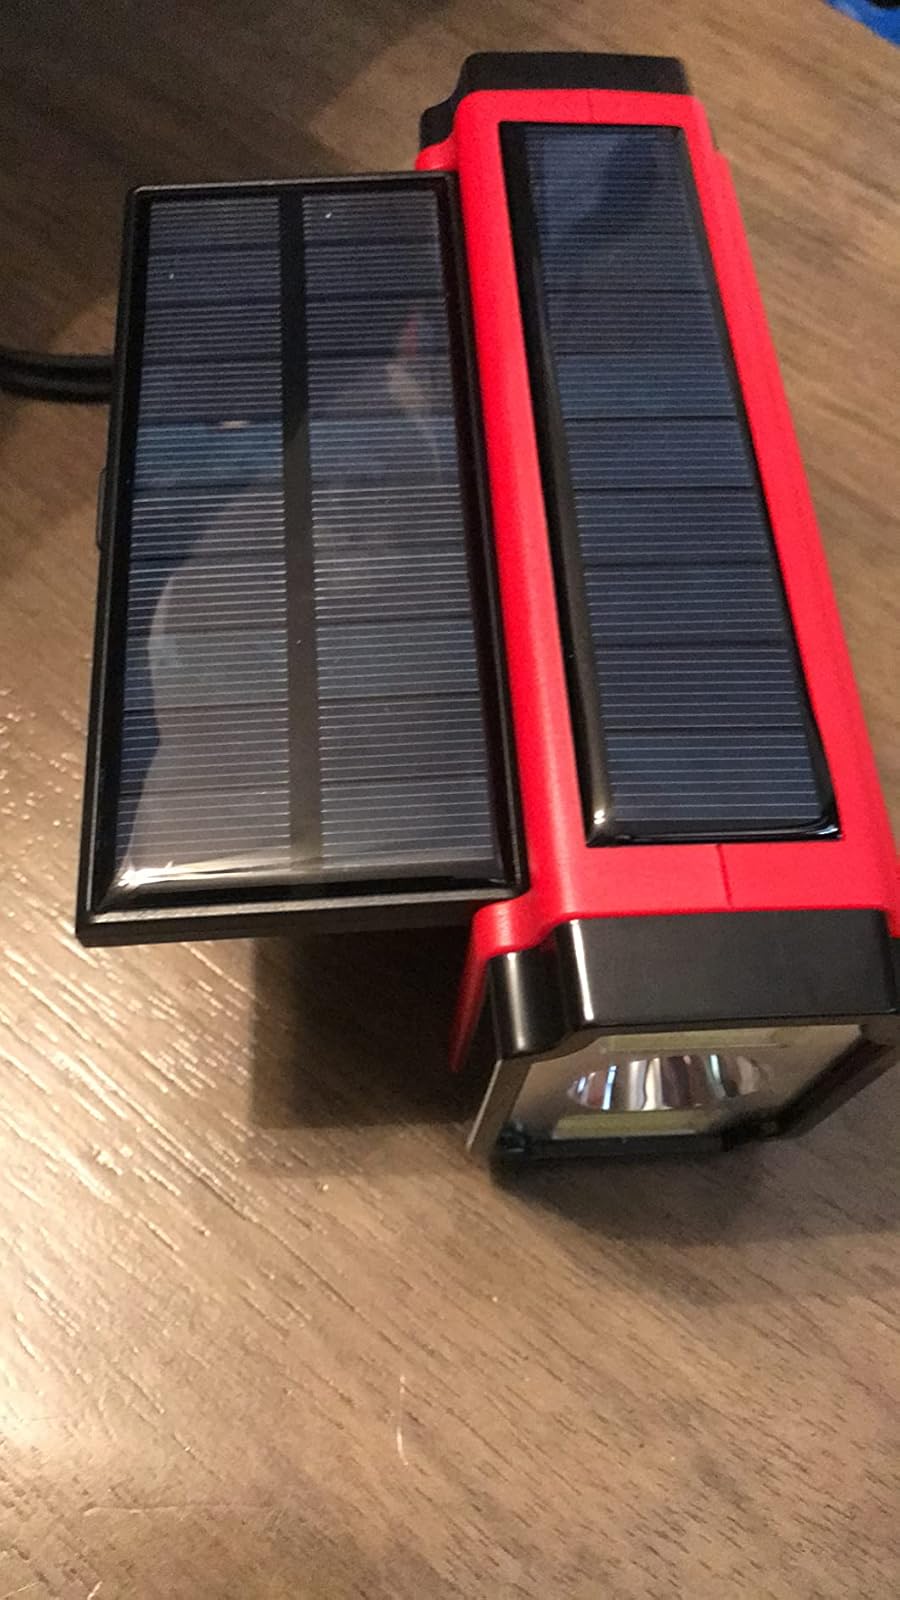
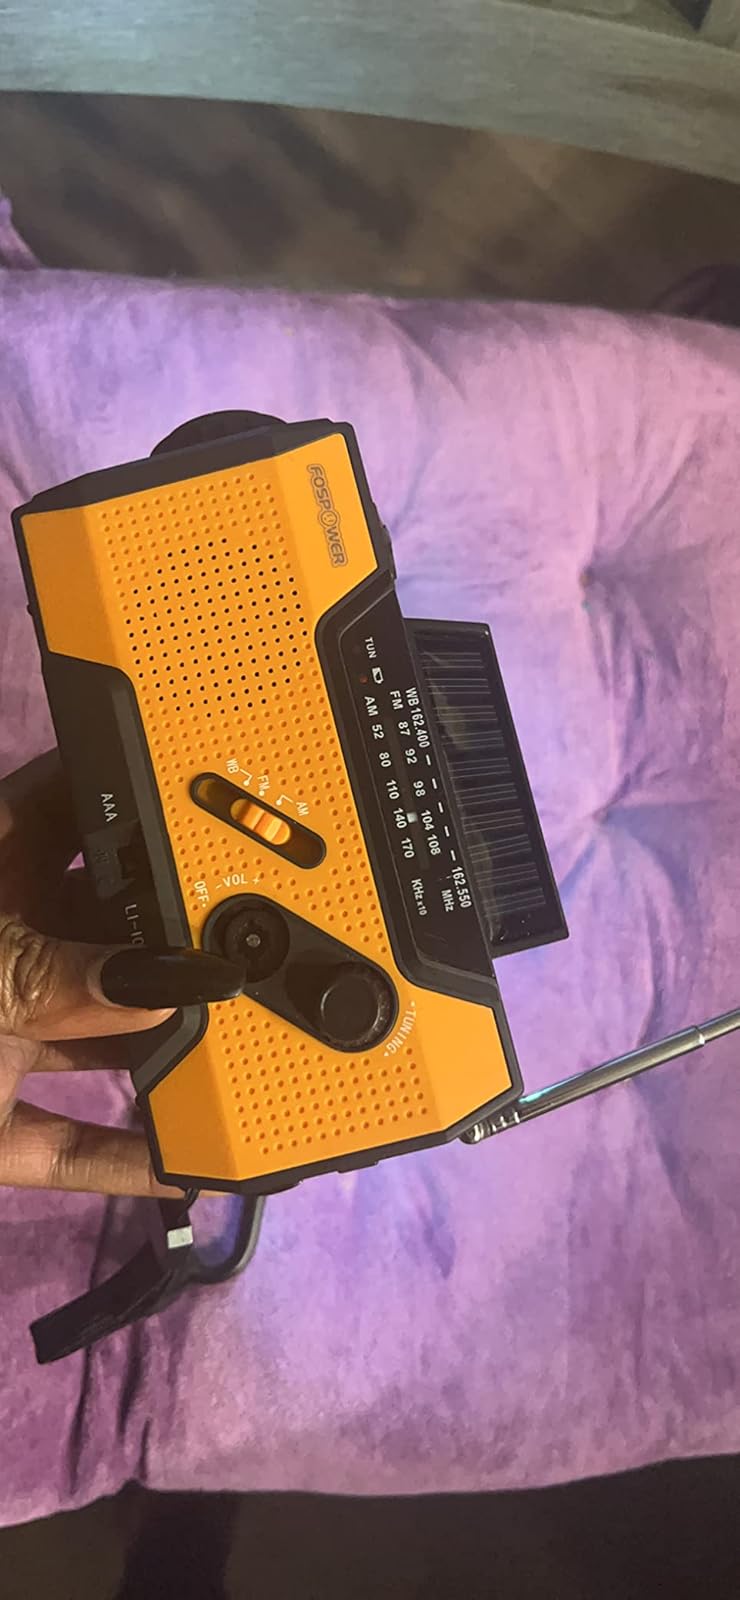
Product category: radio
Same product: no